CCDC130

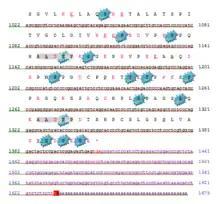
Conceptual translation of amino acids 269-396 and 3' UTR of CCDC130. Blue markings indicate phosphorylation sites and pink letters indicate charged amino acids.

There are 17 different mRNAS produced from the CCDC130 gene. 13 of these mRNAs come from alternative splicing, and the other four are unspliced. There have been four alternative promoters, five alternative polyadenylation sites, and four alternative last exons described. Two instances of intron retention have been described. 14 different proteins have been identified from the CCDC130 gene, all of which contain the DUF572 domain but only five seem to show the coiled-coil stretch. The other three mRNAs were very low quality and were not translated. It was also noted that this gene has the potential to encode several non-overlapping proteins. 45 SNPs have been documented for CCDC130 on NCBI: 29 missense mutations and 16 synonymous mutations that don't change the amino acid.